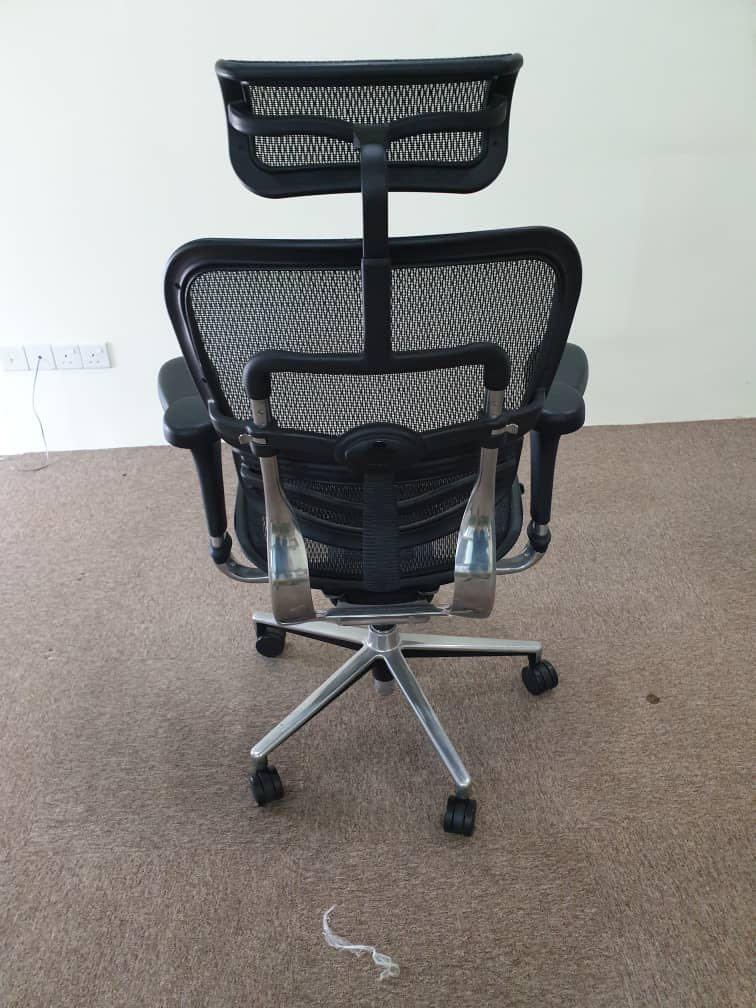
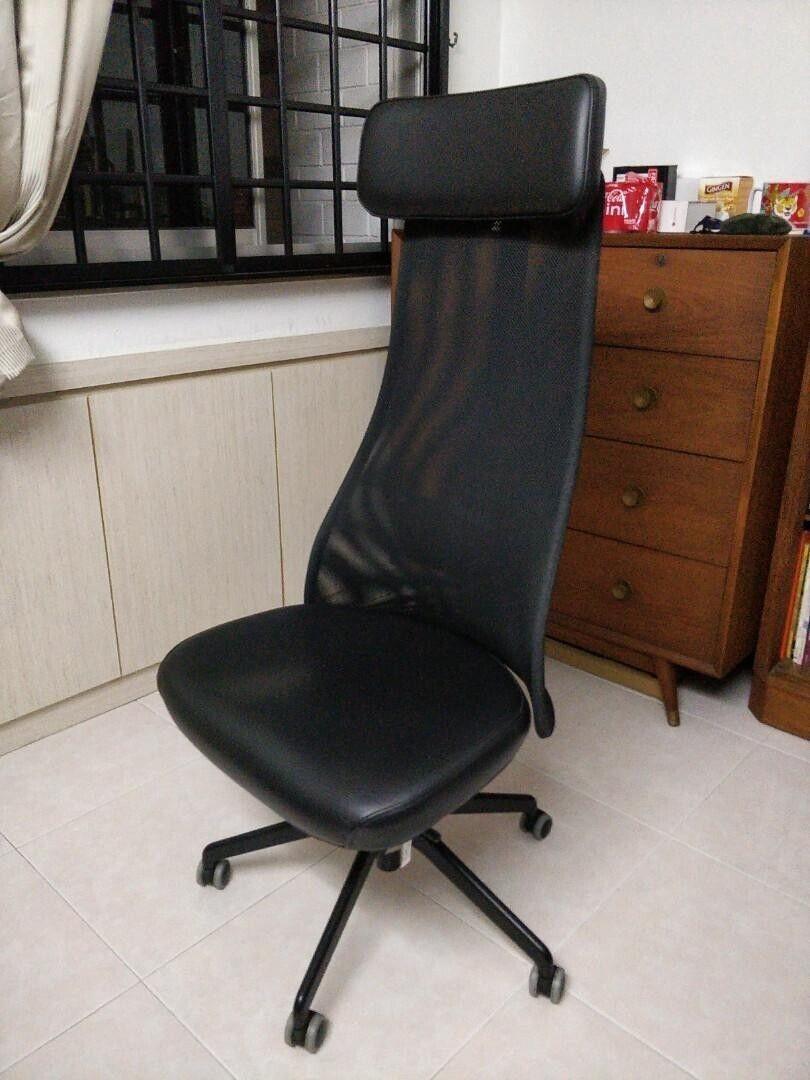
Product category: items_chair
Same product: no